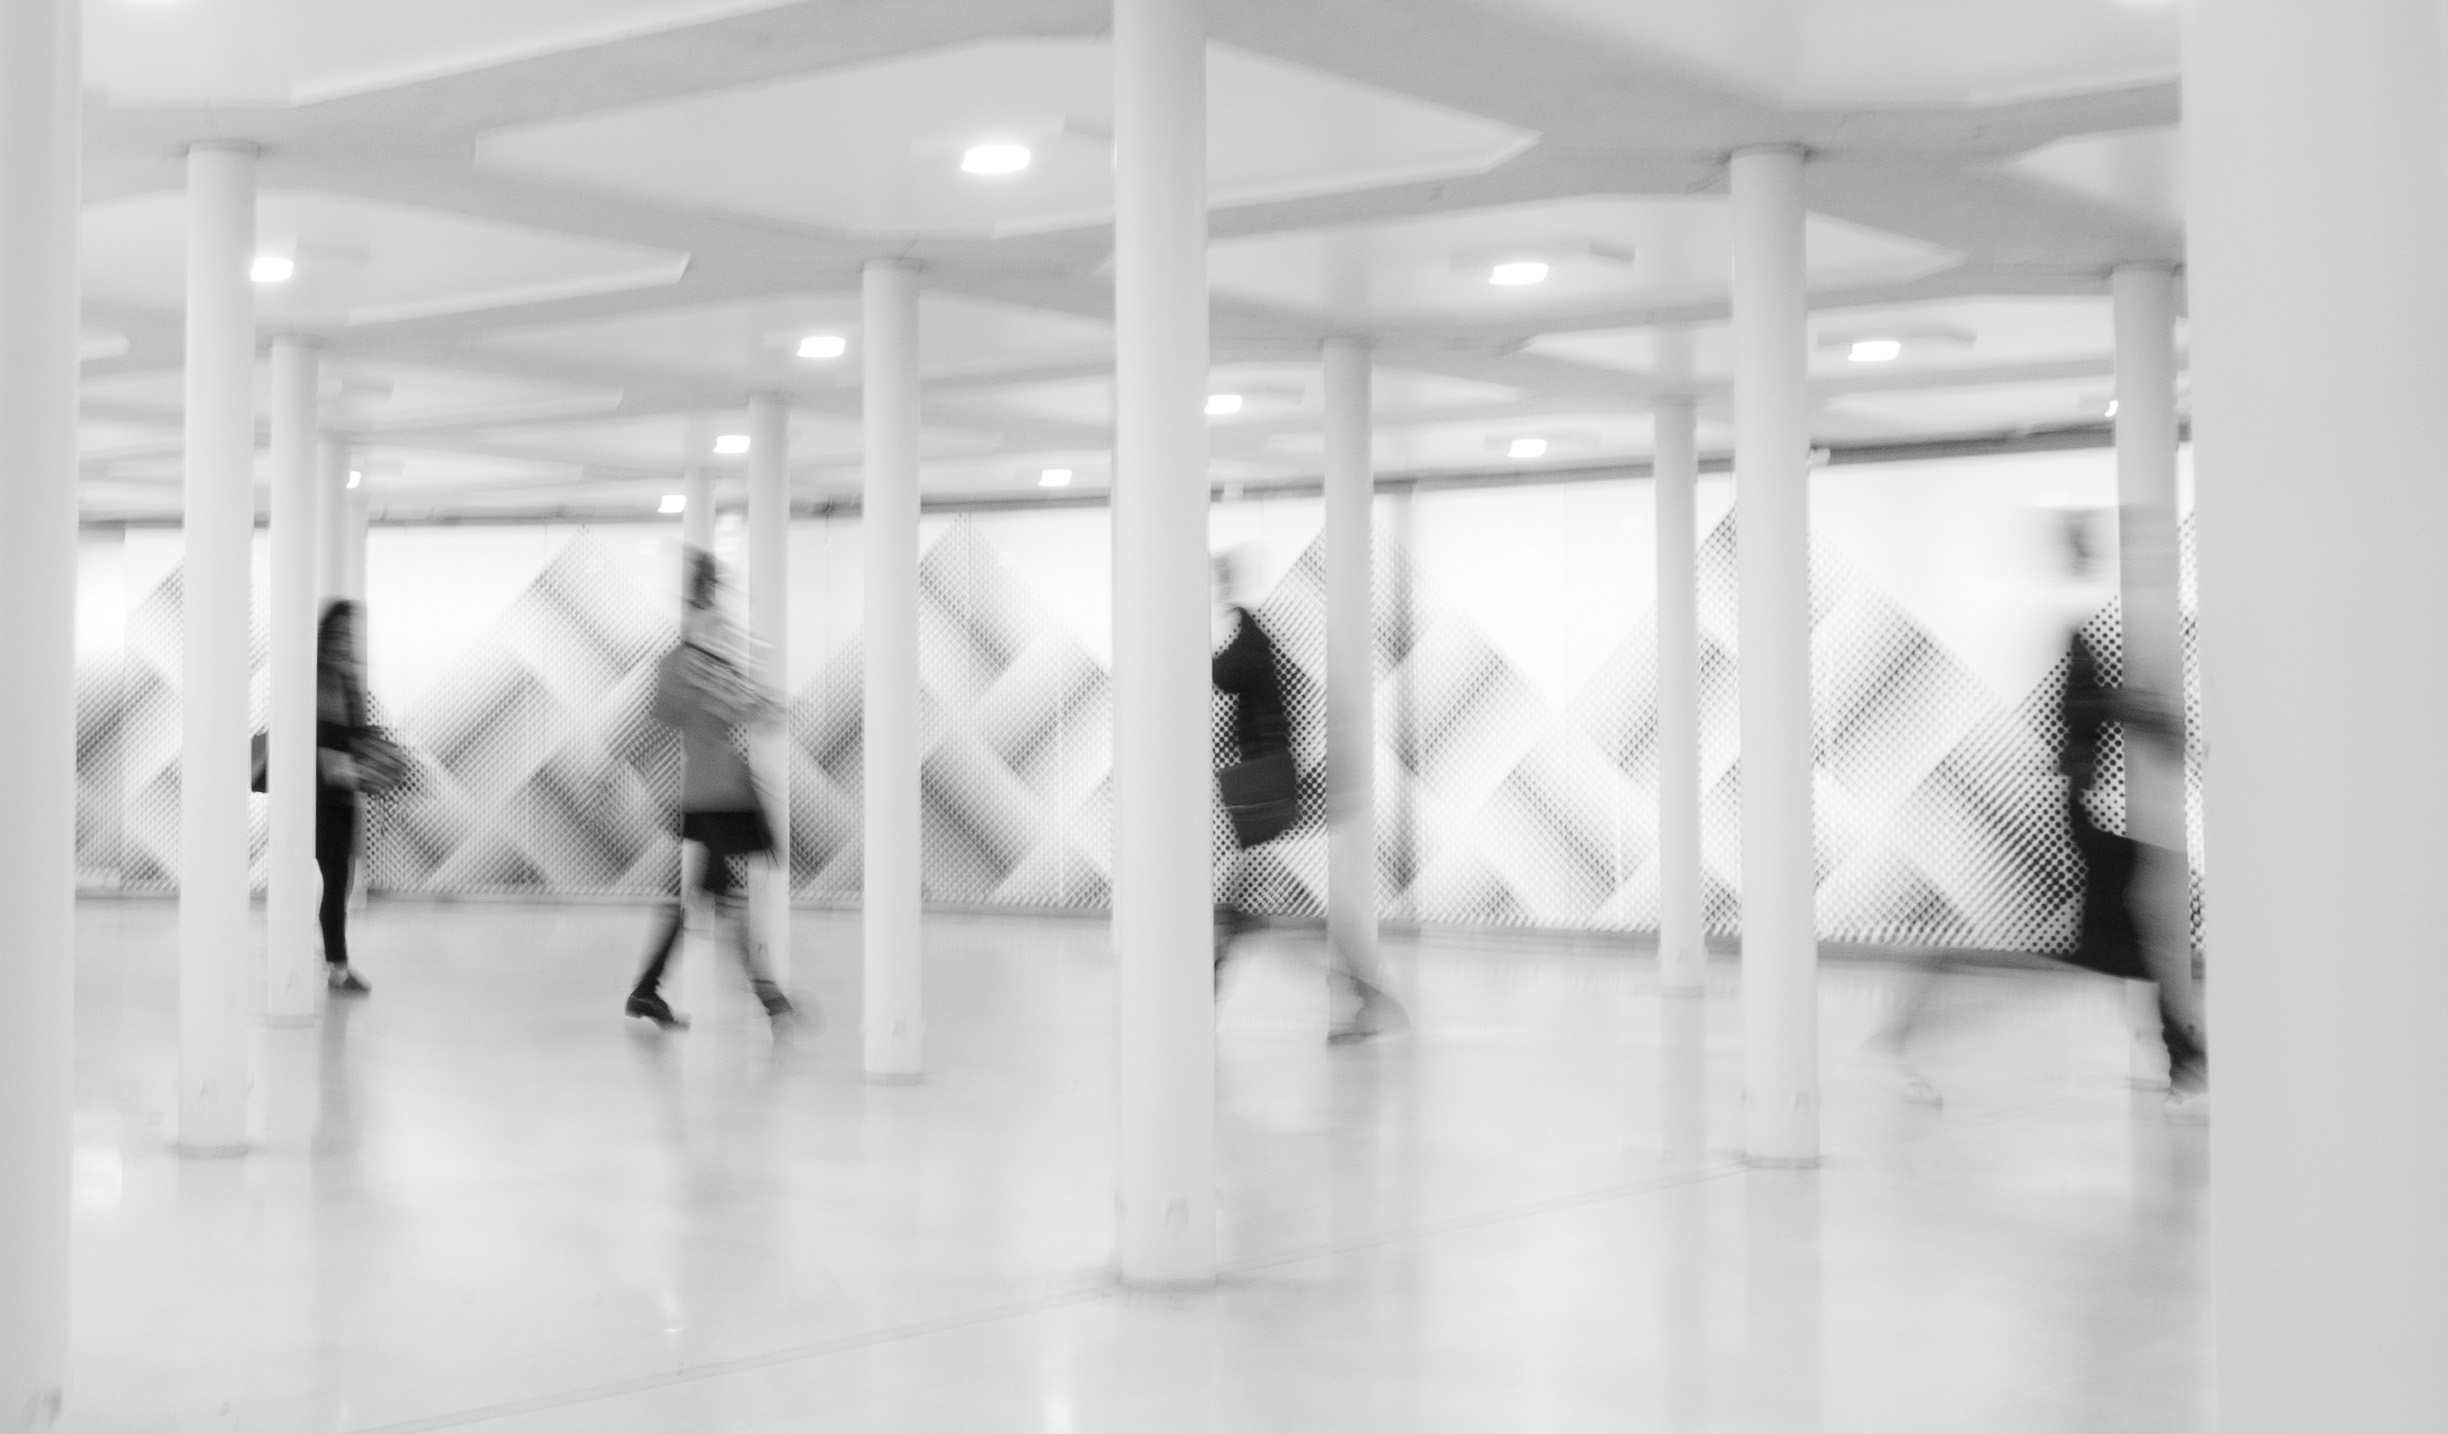
black and white, people, white, street, dance, contrast, monochrome, ballet, bw, blackandwhite, sports, fineart, event, entertainment, strassenfotografie, performing arts, choreography, monochrome photography, modern dance